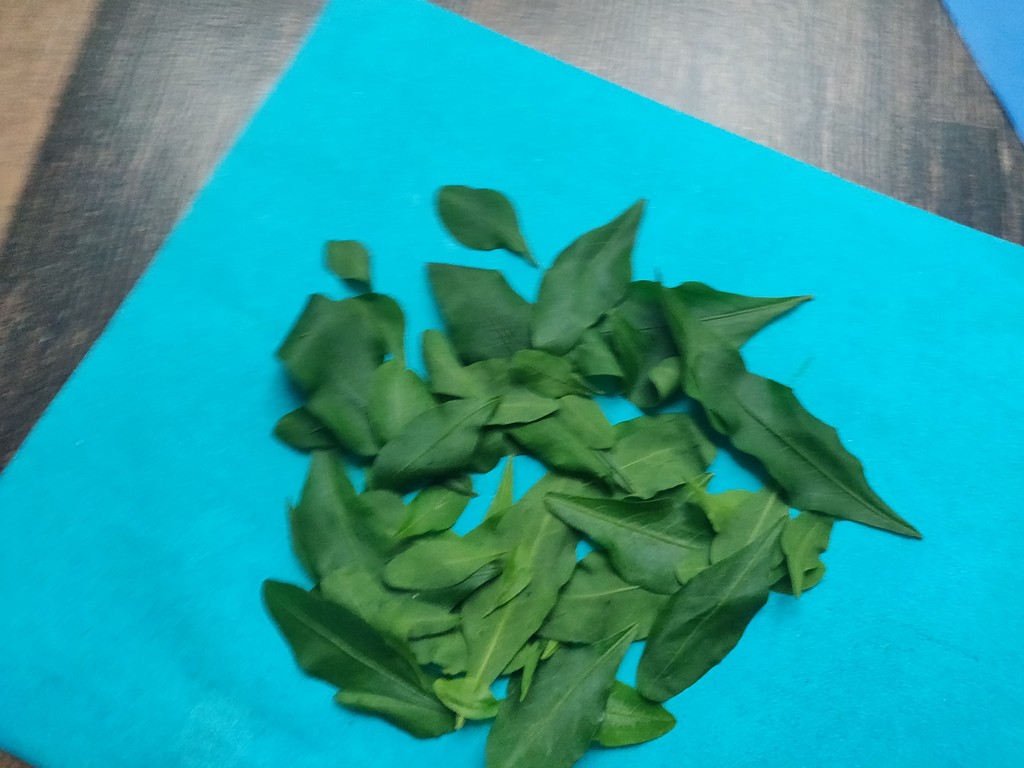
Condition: Healthy
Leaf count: multiple
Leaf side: unknown